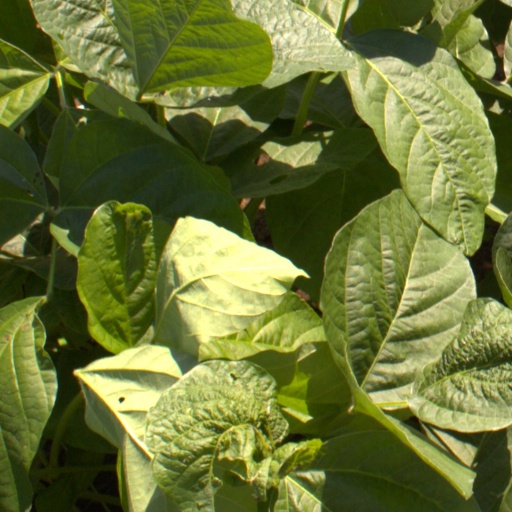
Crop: soybean